Palazzo Caccini

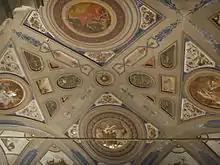
The Lodge

On Via Nuova de' Caccini (house numbers 7–21), the building has a modern addition, added by the architect Rolando Pagnini and built in the early 1970s, despite attempts to oppose the project by Italia Nostra and the momentary closure of the building site in July 1971.